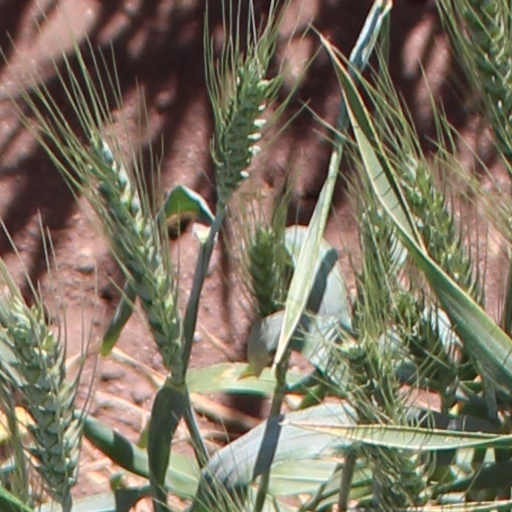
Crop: wheat